Batavia, Illinois

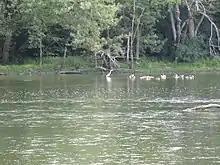
The Fox River has been of central significance to settlement and life in Batavia.

Batavia is located on the Fox River at (41.8488583, −88.3084400).